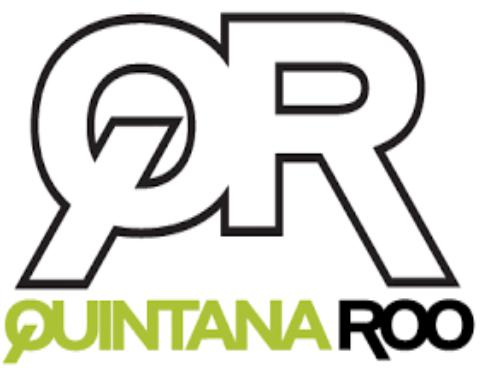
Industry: Transportation